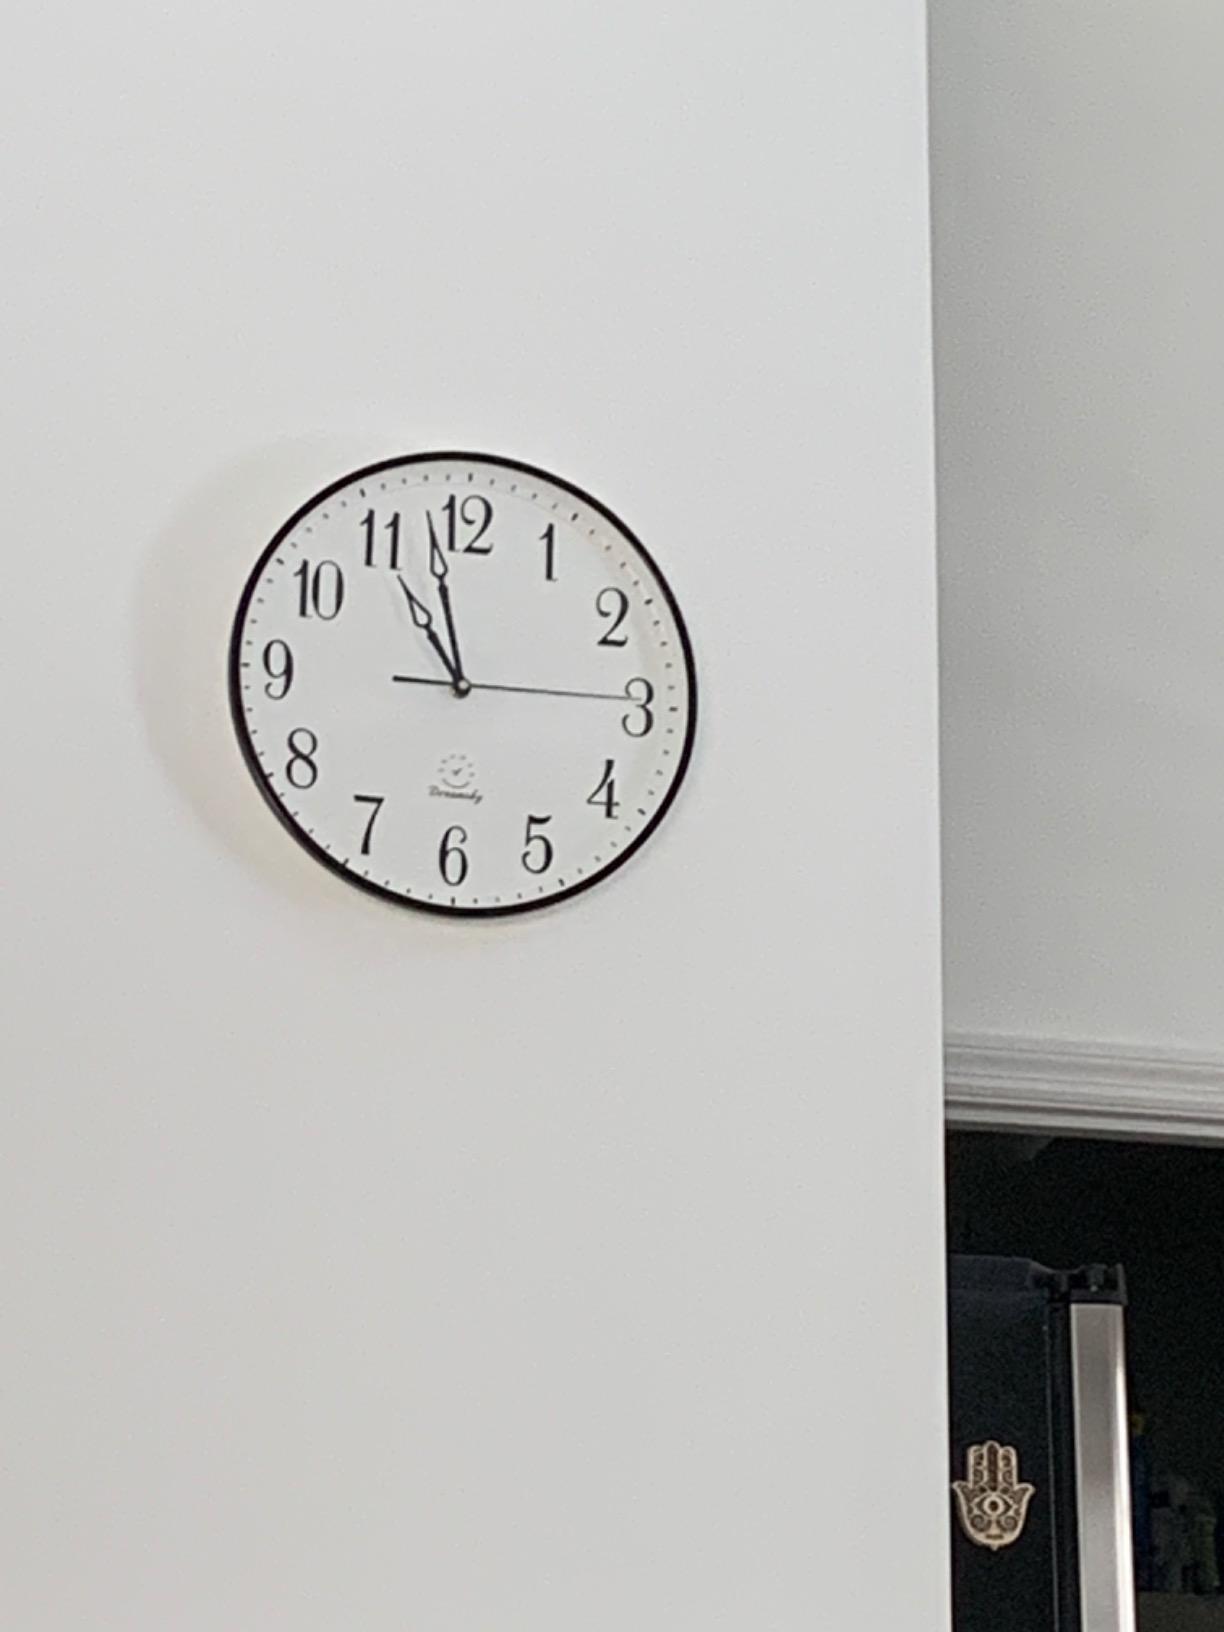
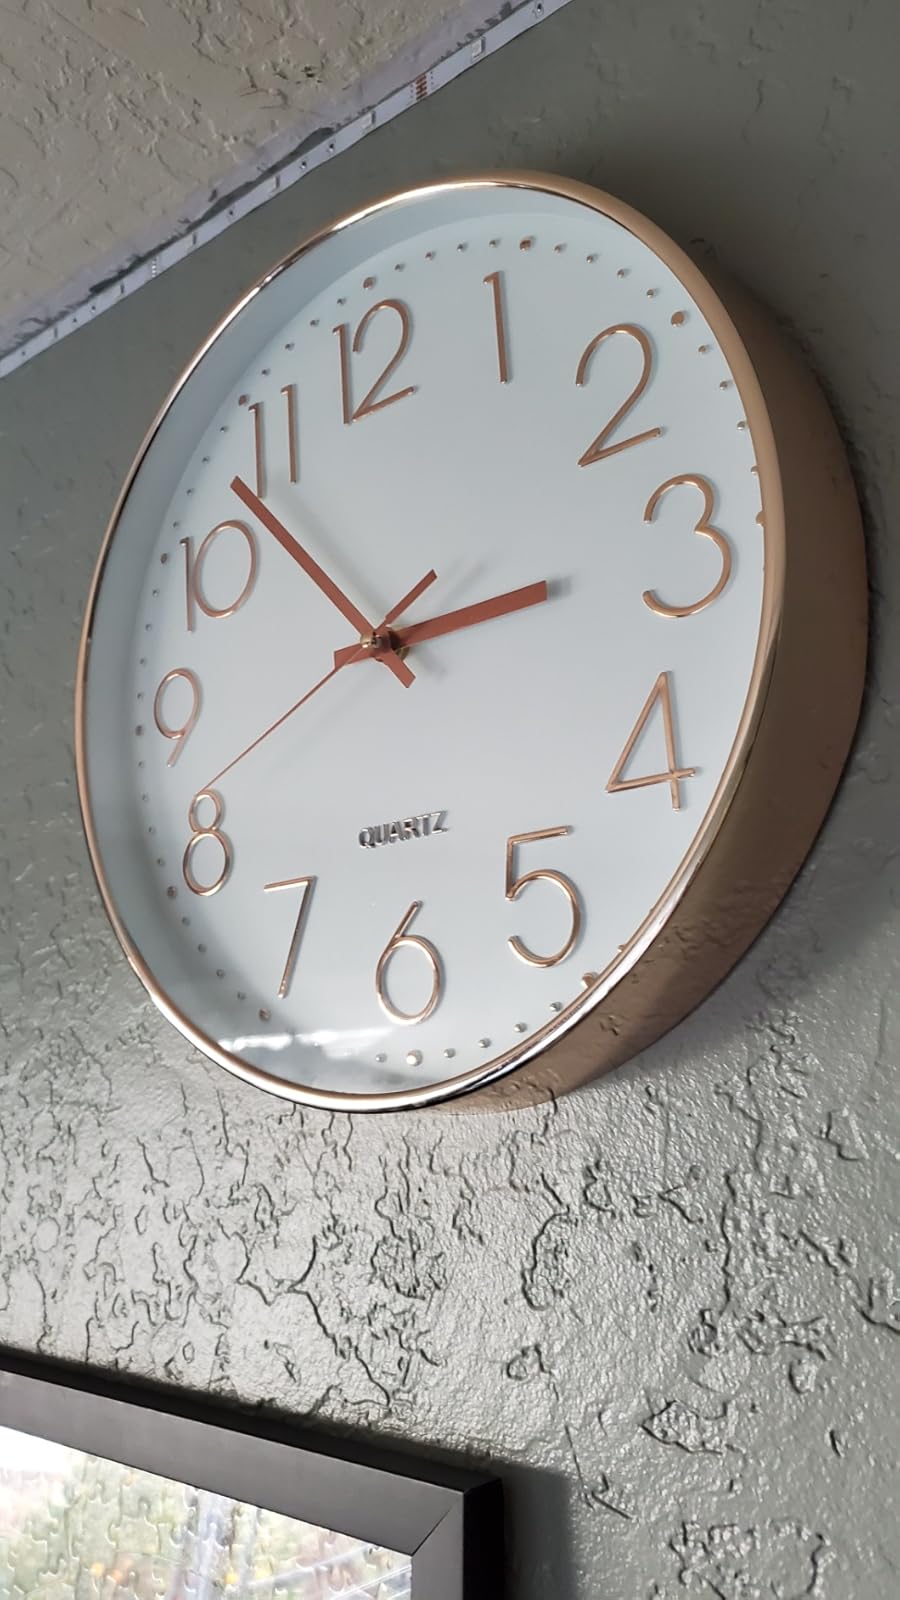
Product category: clock
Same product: no